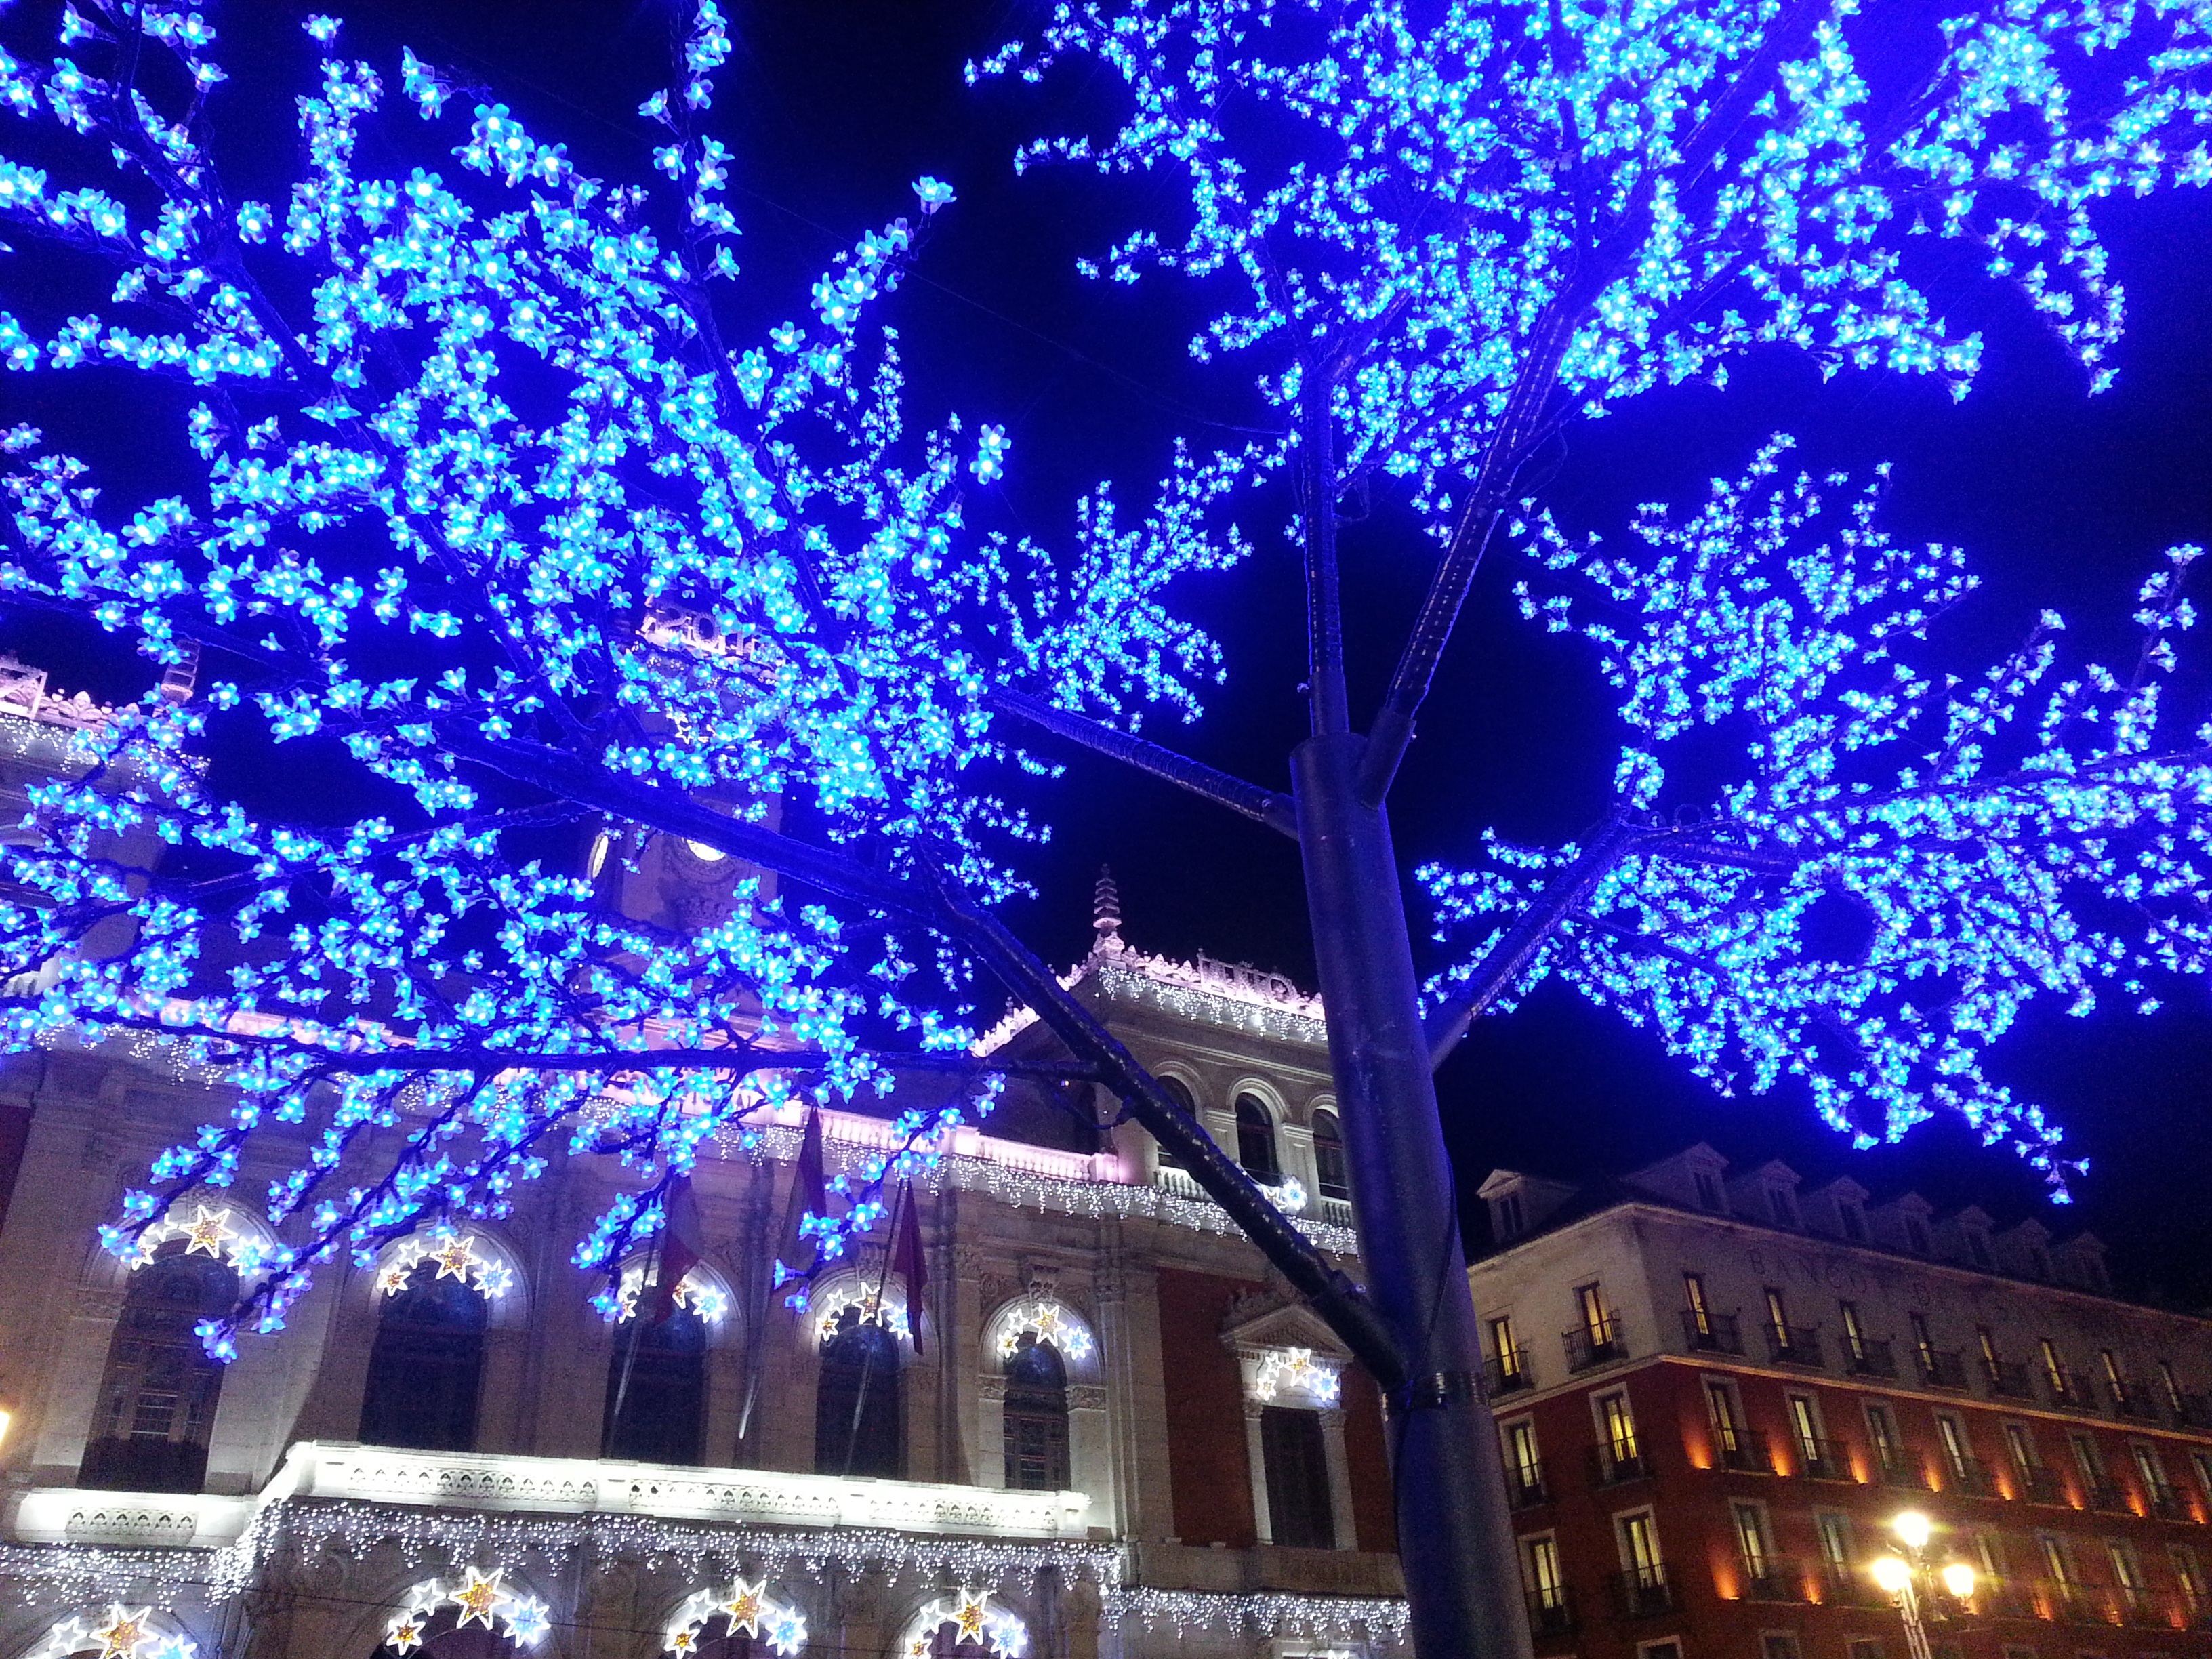
city, holiday, facade, christmas, decor, christmas tree, christmas decoration, christmas lights